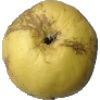
Label: golden_apple